All Saints Church, Frindsbury

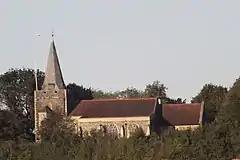
Frindsbury Church seen from Rochester Castle

As a result of quarrying, the church now stands isolated above chalk cliffs, visible from much of the Medway valley. It is surrounded by graveyards. The West Churchyard is managed by Medway Council and the East Churchyard by the PCC.